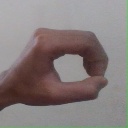
अक्षर: औ